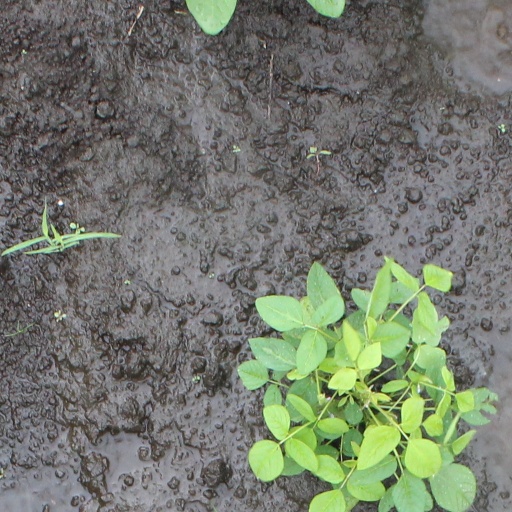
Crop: soybean